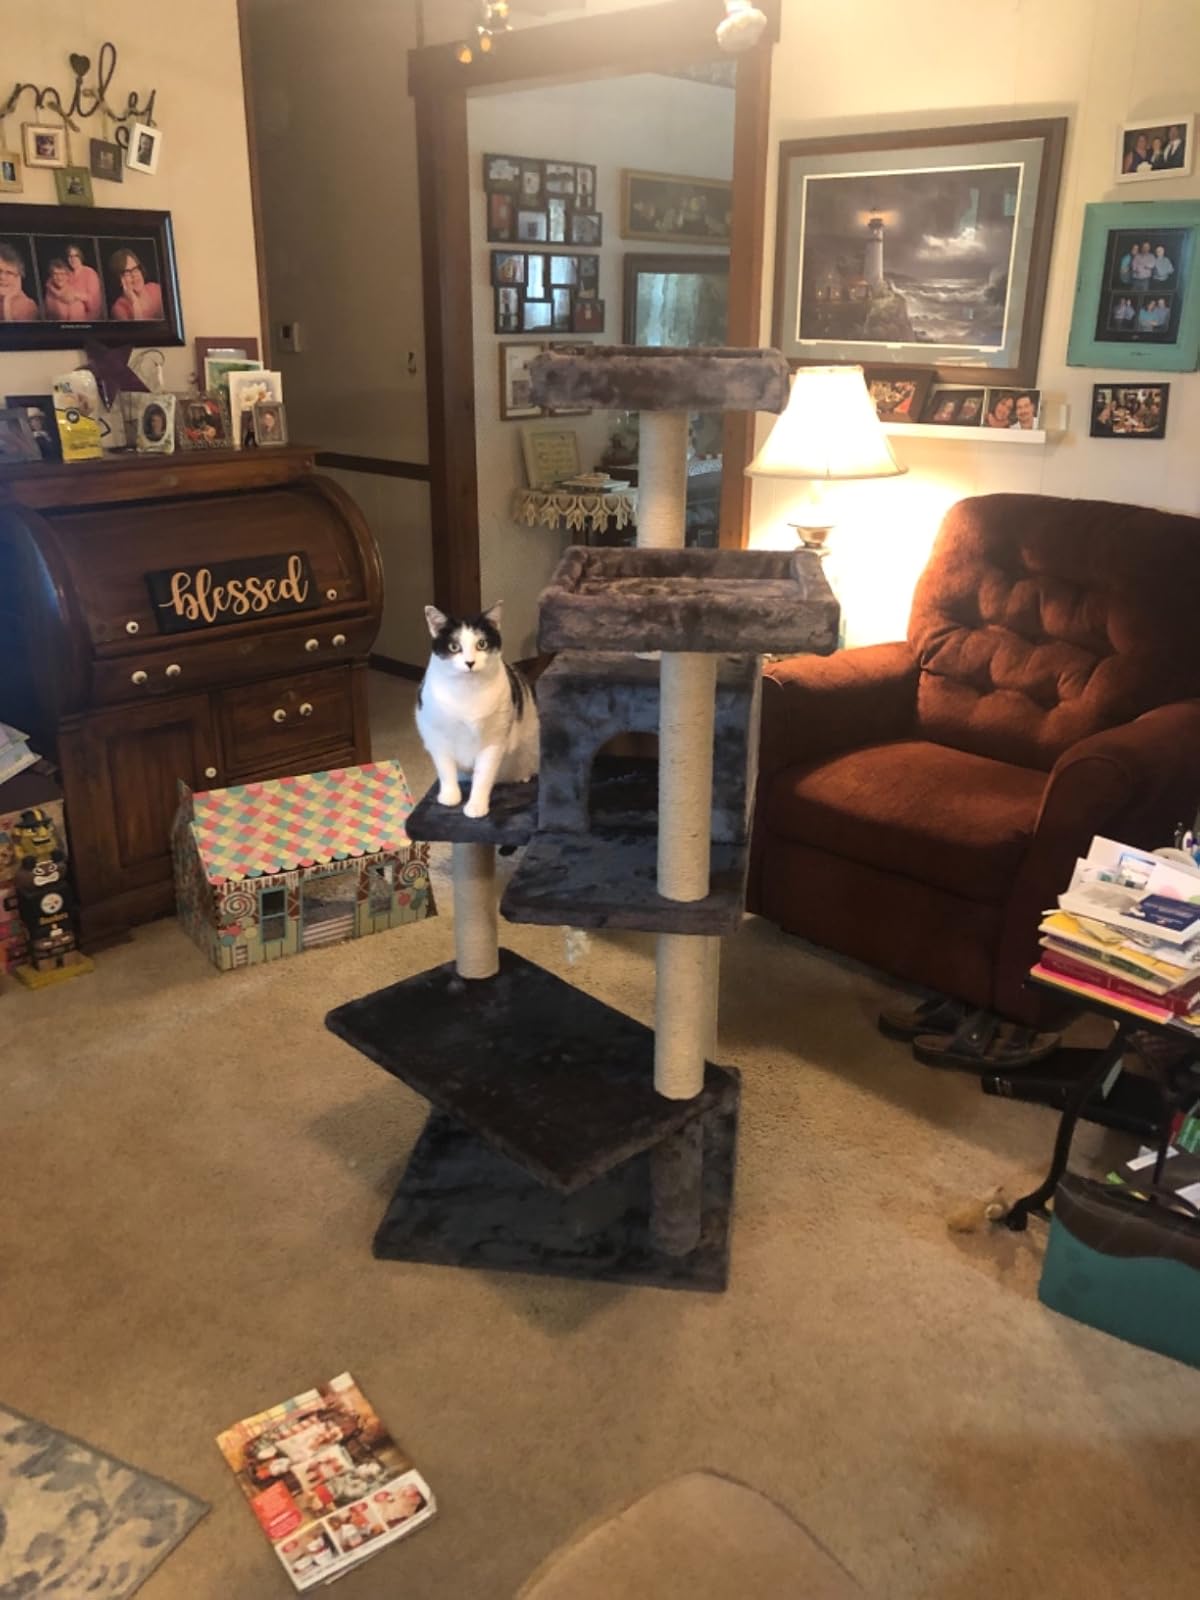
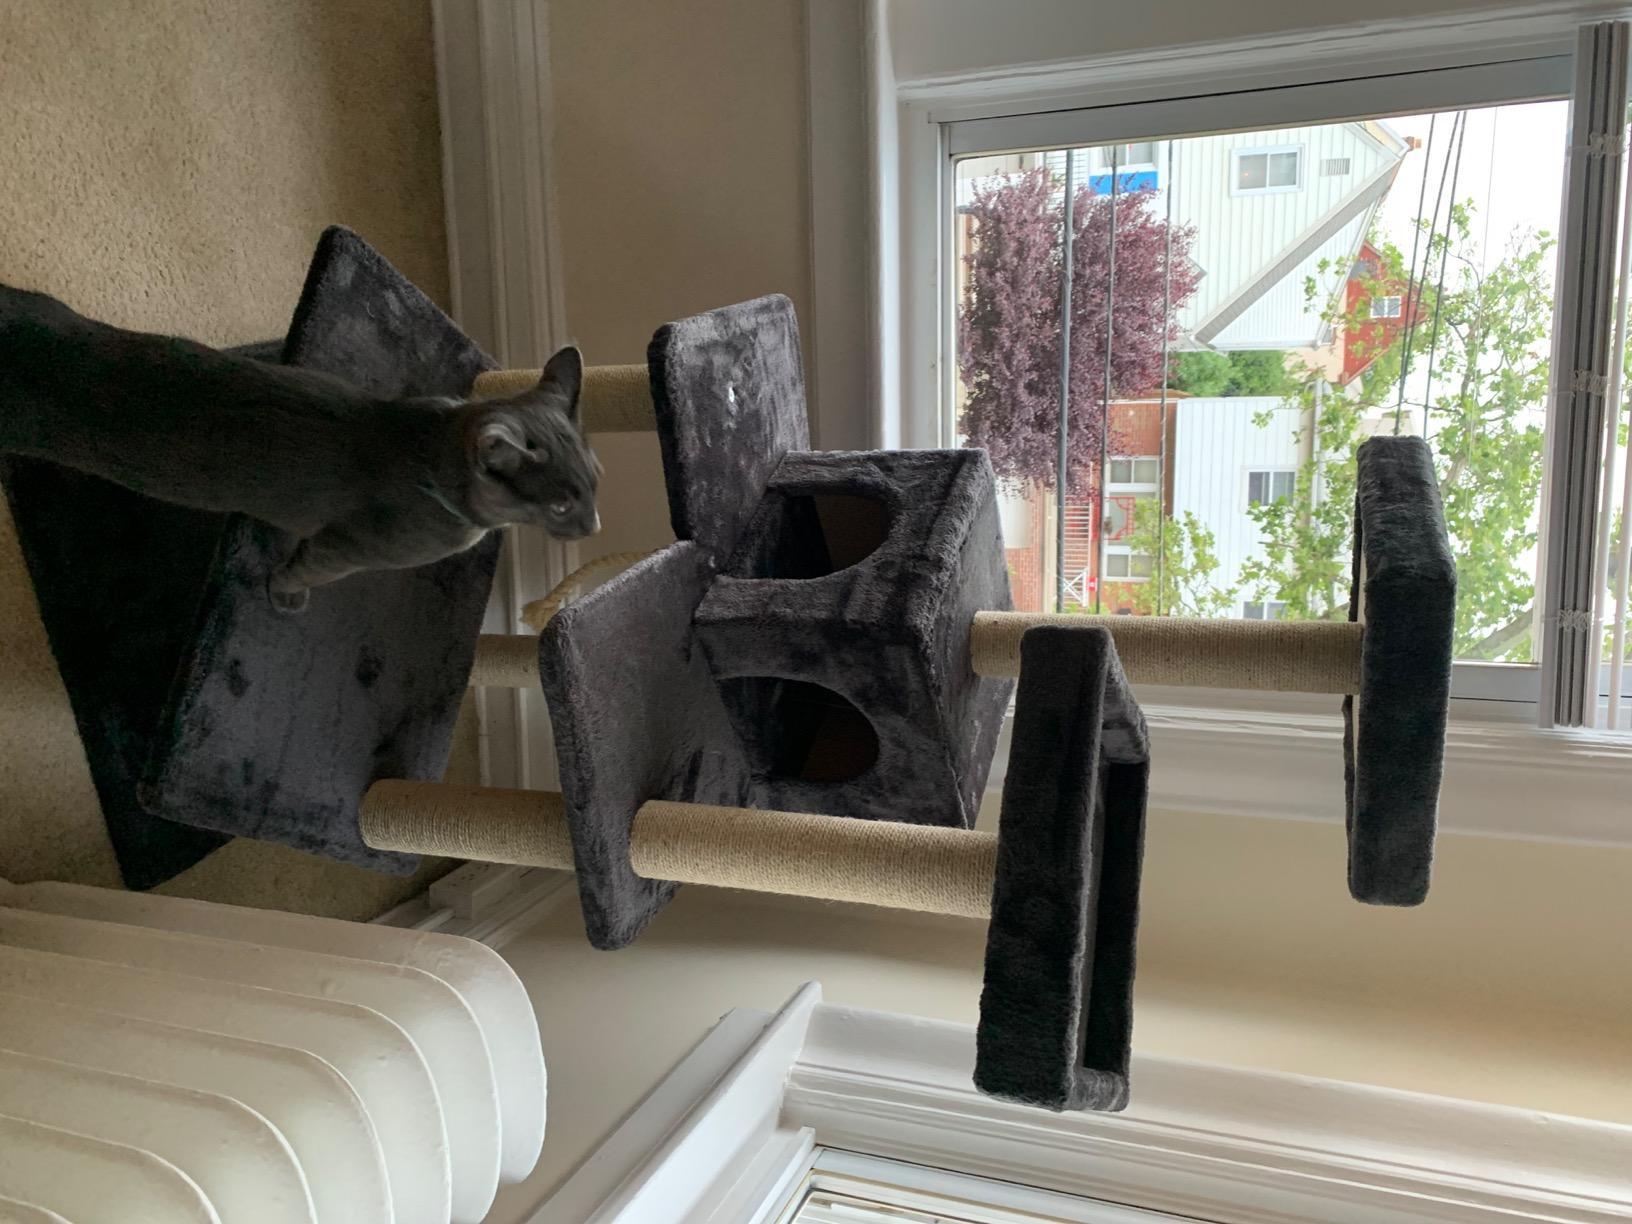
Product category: items_cat tree
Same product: yes